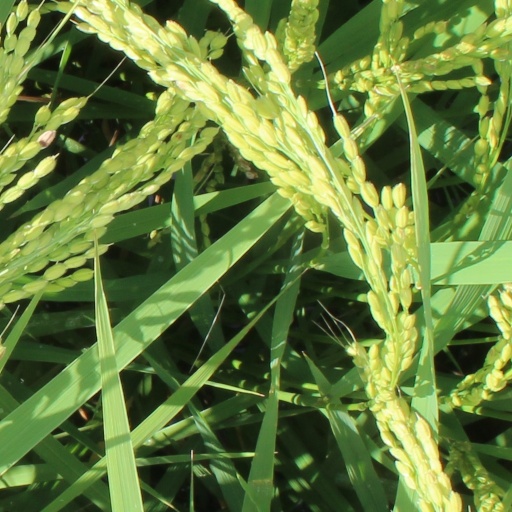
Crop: rice